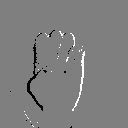
ASL letter: e